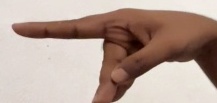
ASL sign: P